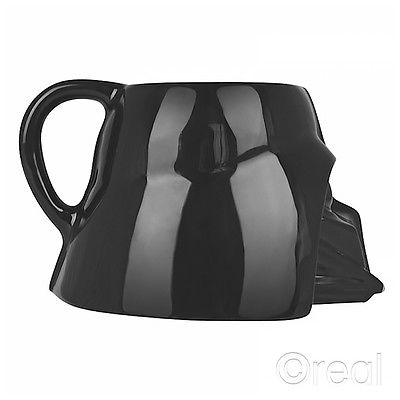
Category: mug